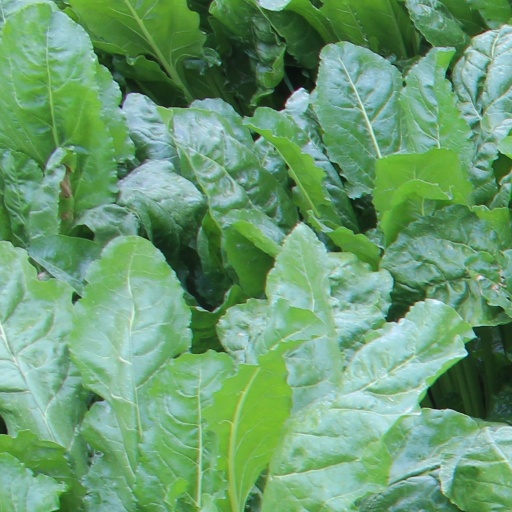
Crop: sugar beet